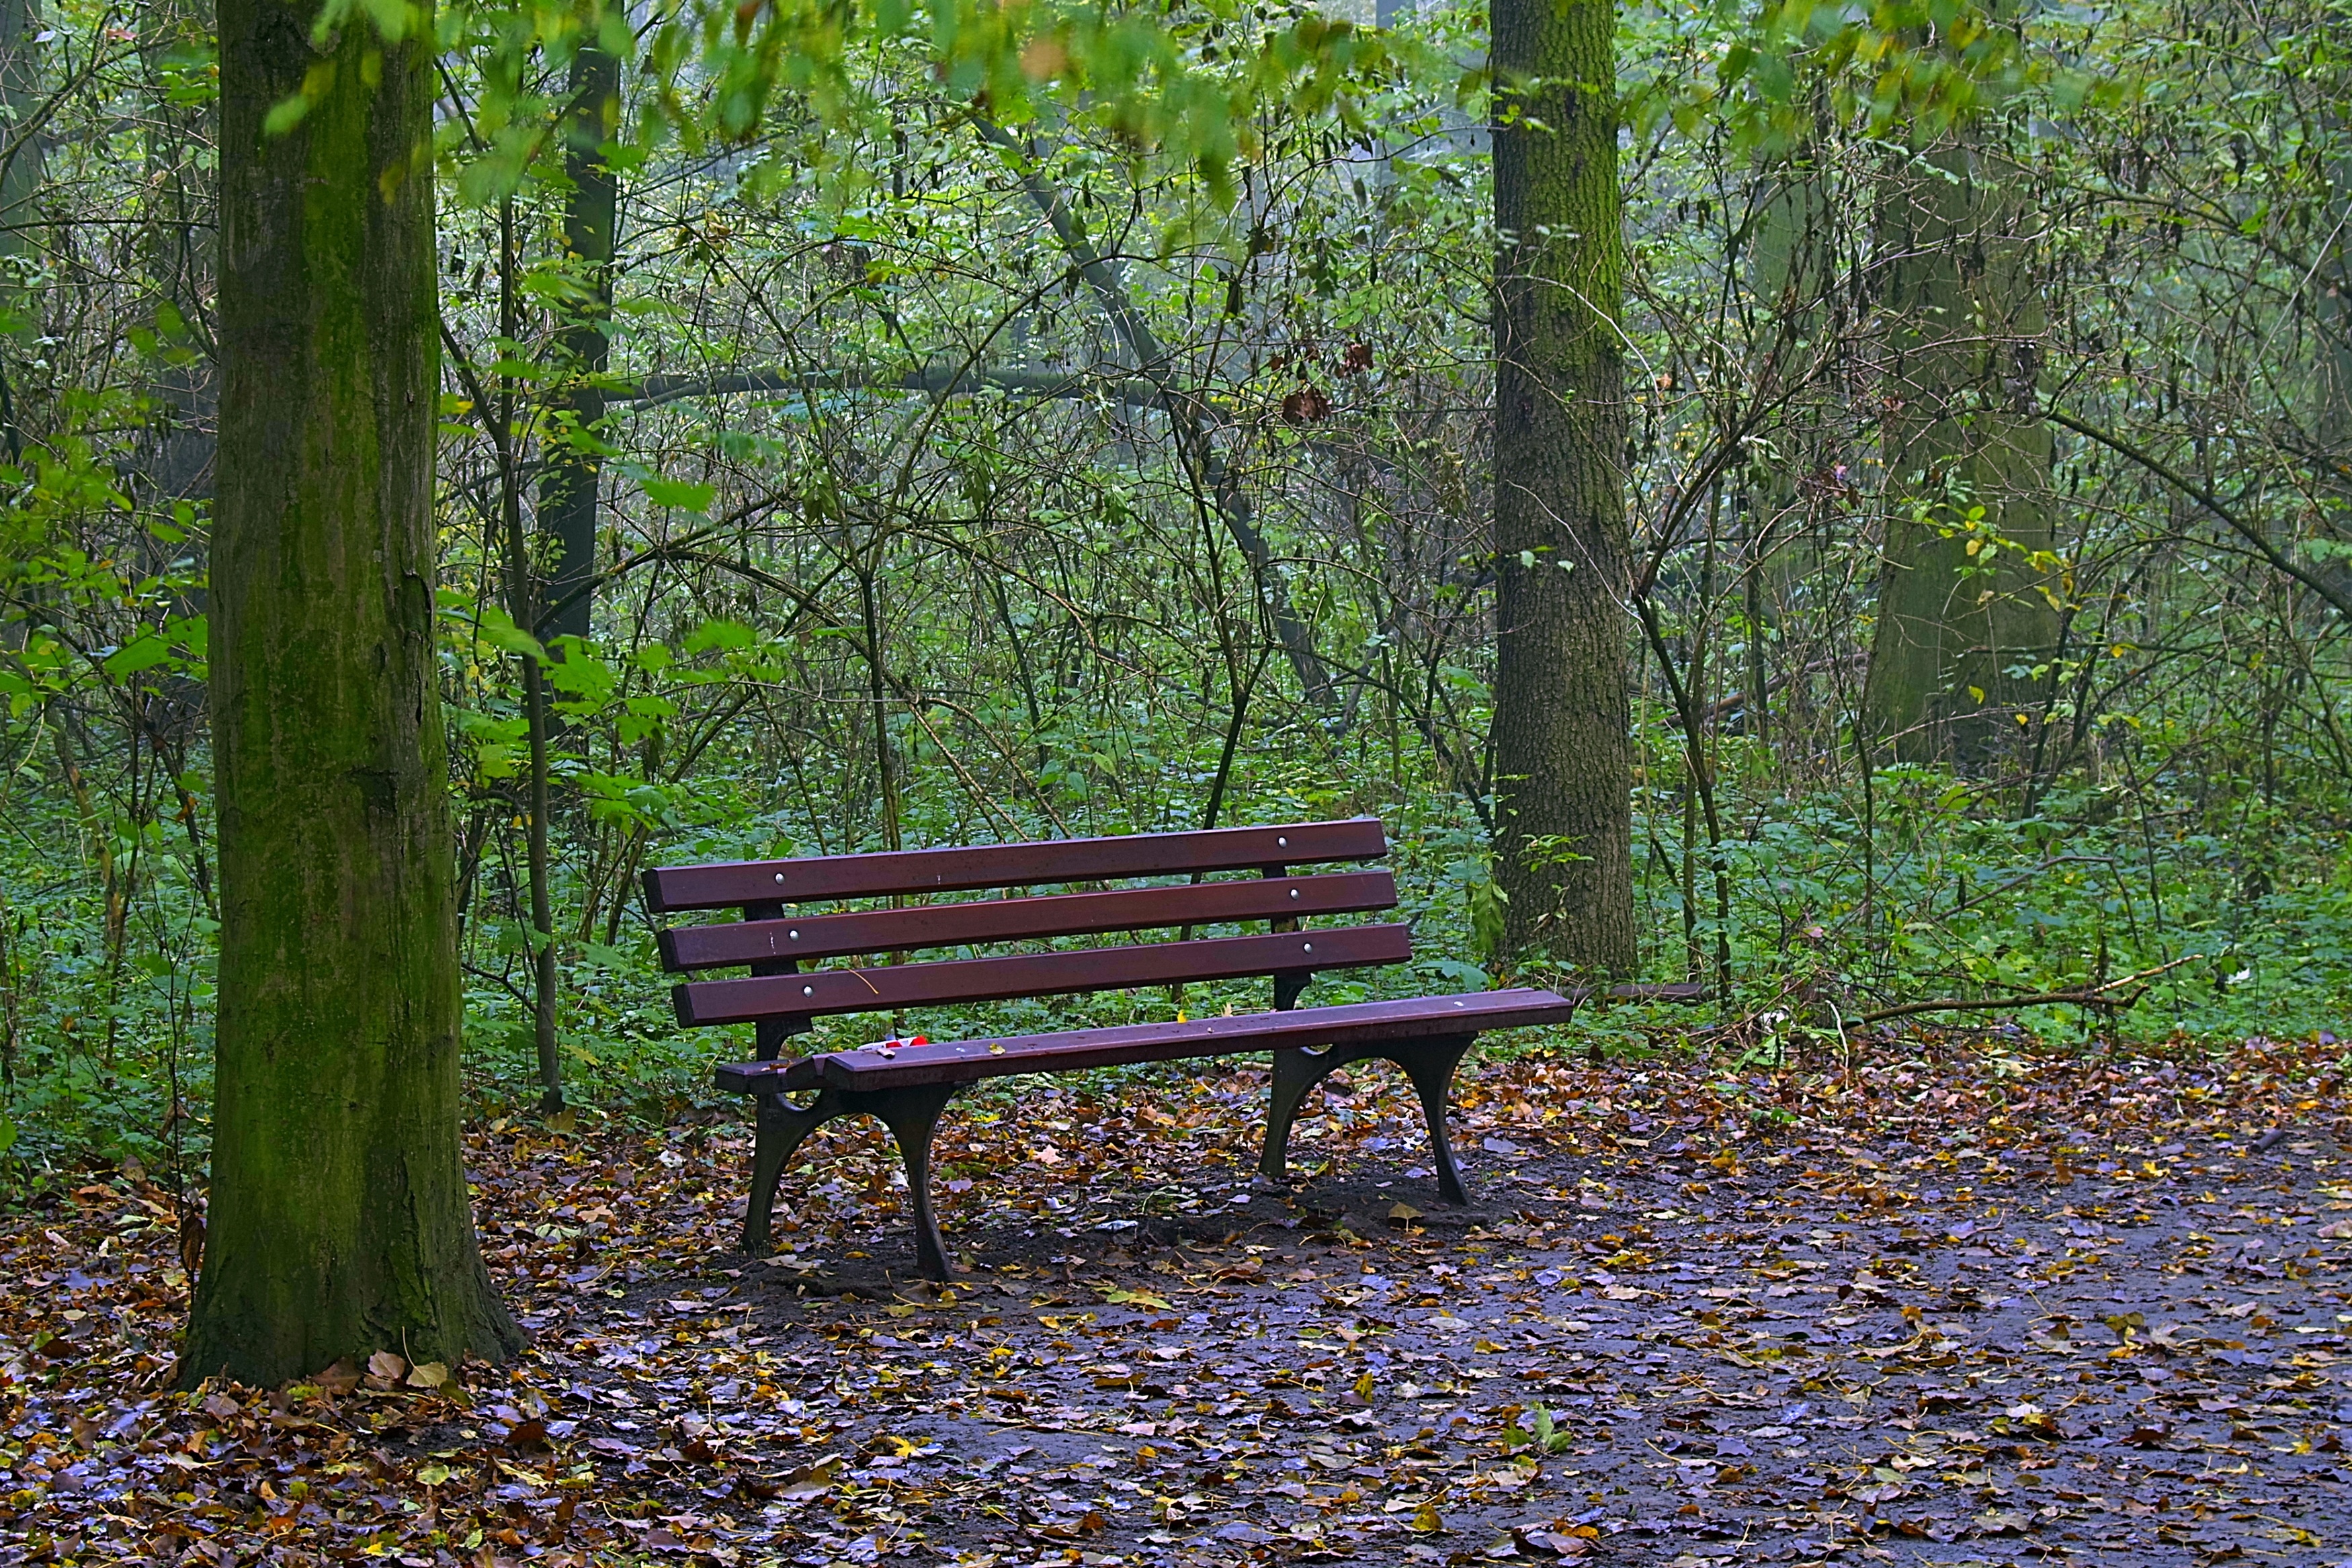
landscape, tree, nature, forest, grass, wilderness, trail, meadow, sunlight, leaf, flower, dark, green, jungle, autumn, park, botany, rest, furniture, garden, season, in the morning, rainforest, climate, wetland, woodland, habitat, the fog, magical, ecosystem, spacer, natural environment